River Ericht

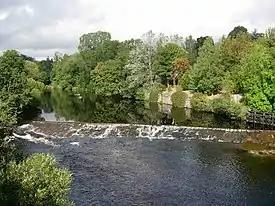
River Ericht at Blairgowrie, looking upriver.

The River Ericht is a river in Perthshire, Scotland formed from the confluence of the rivers Blackwater and Ardle at Bridge of Cally.